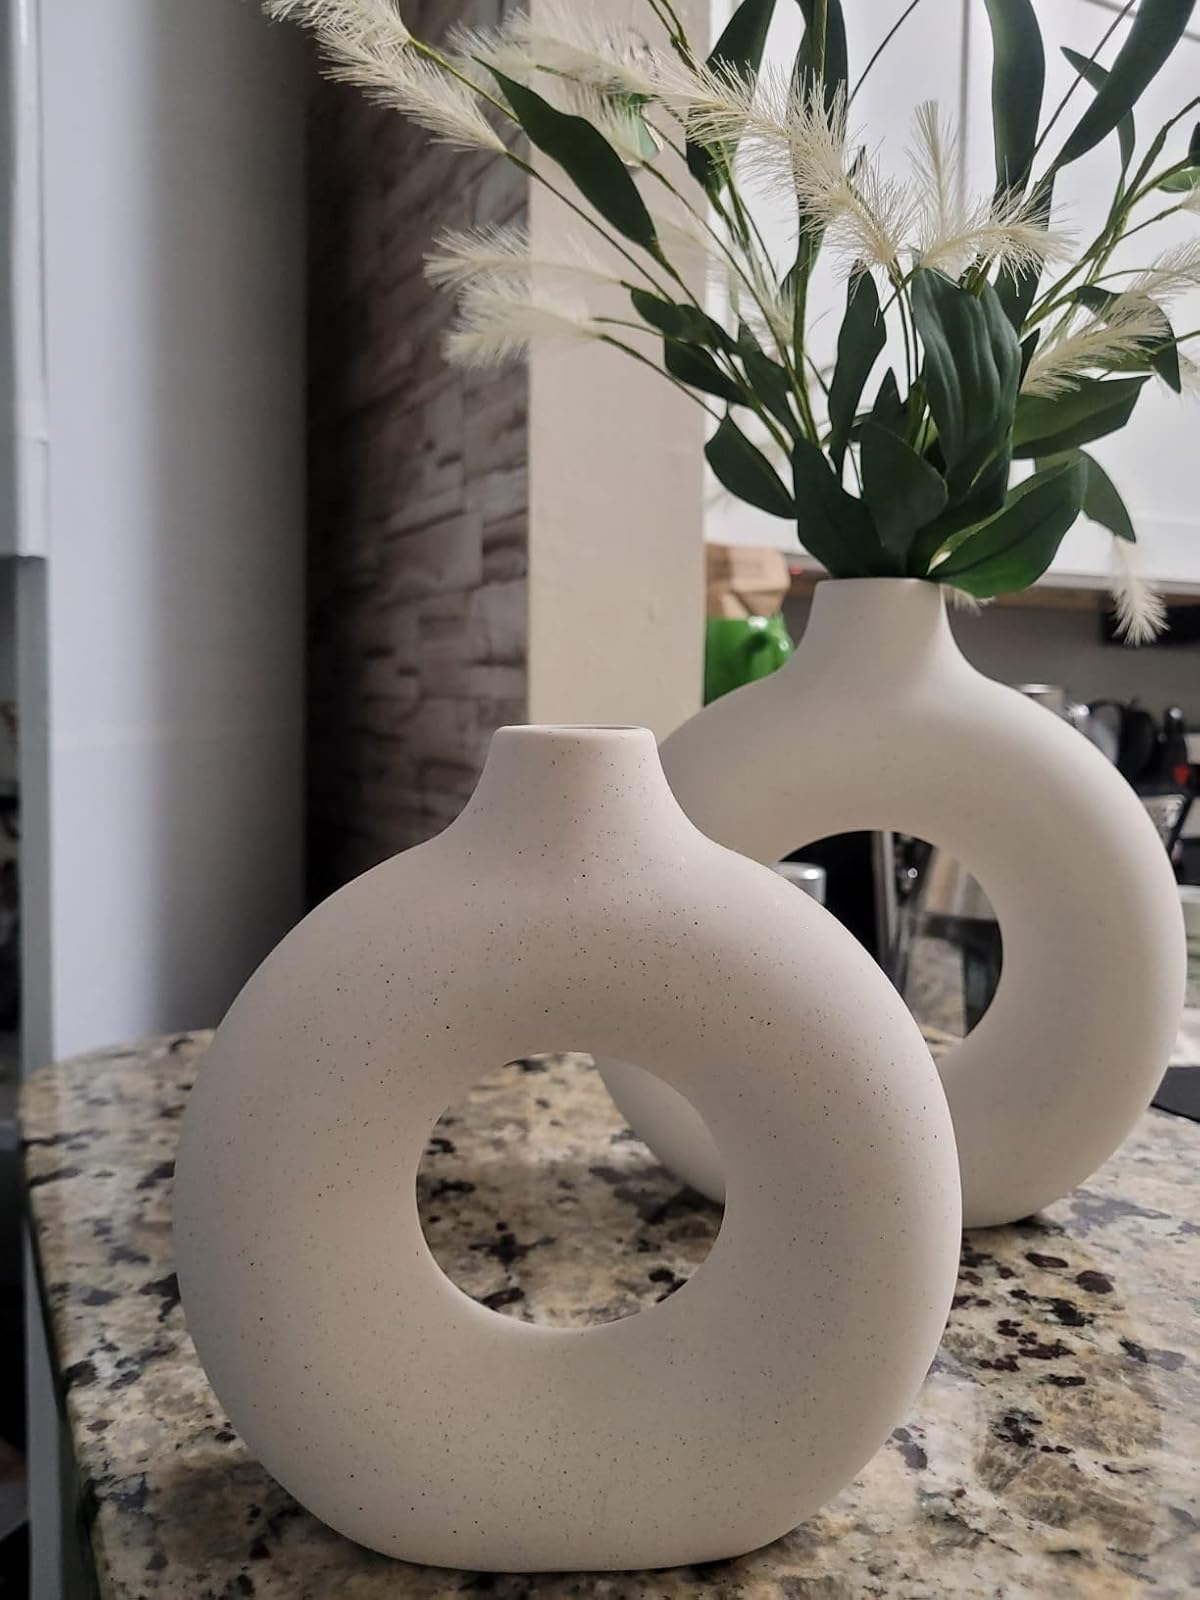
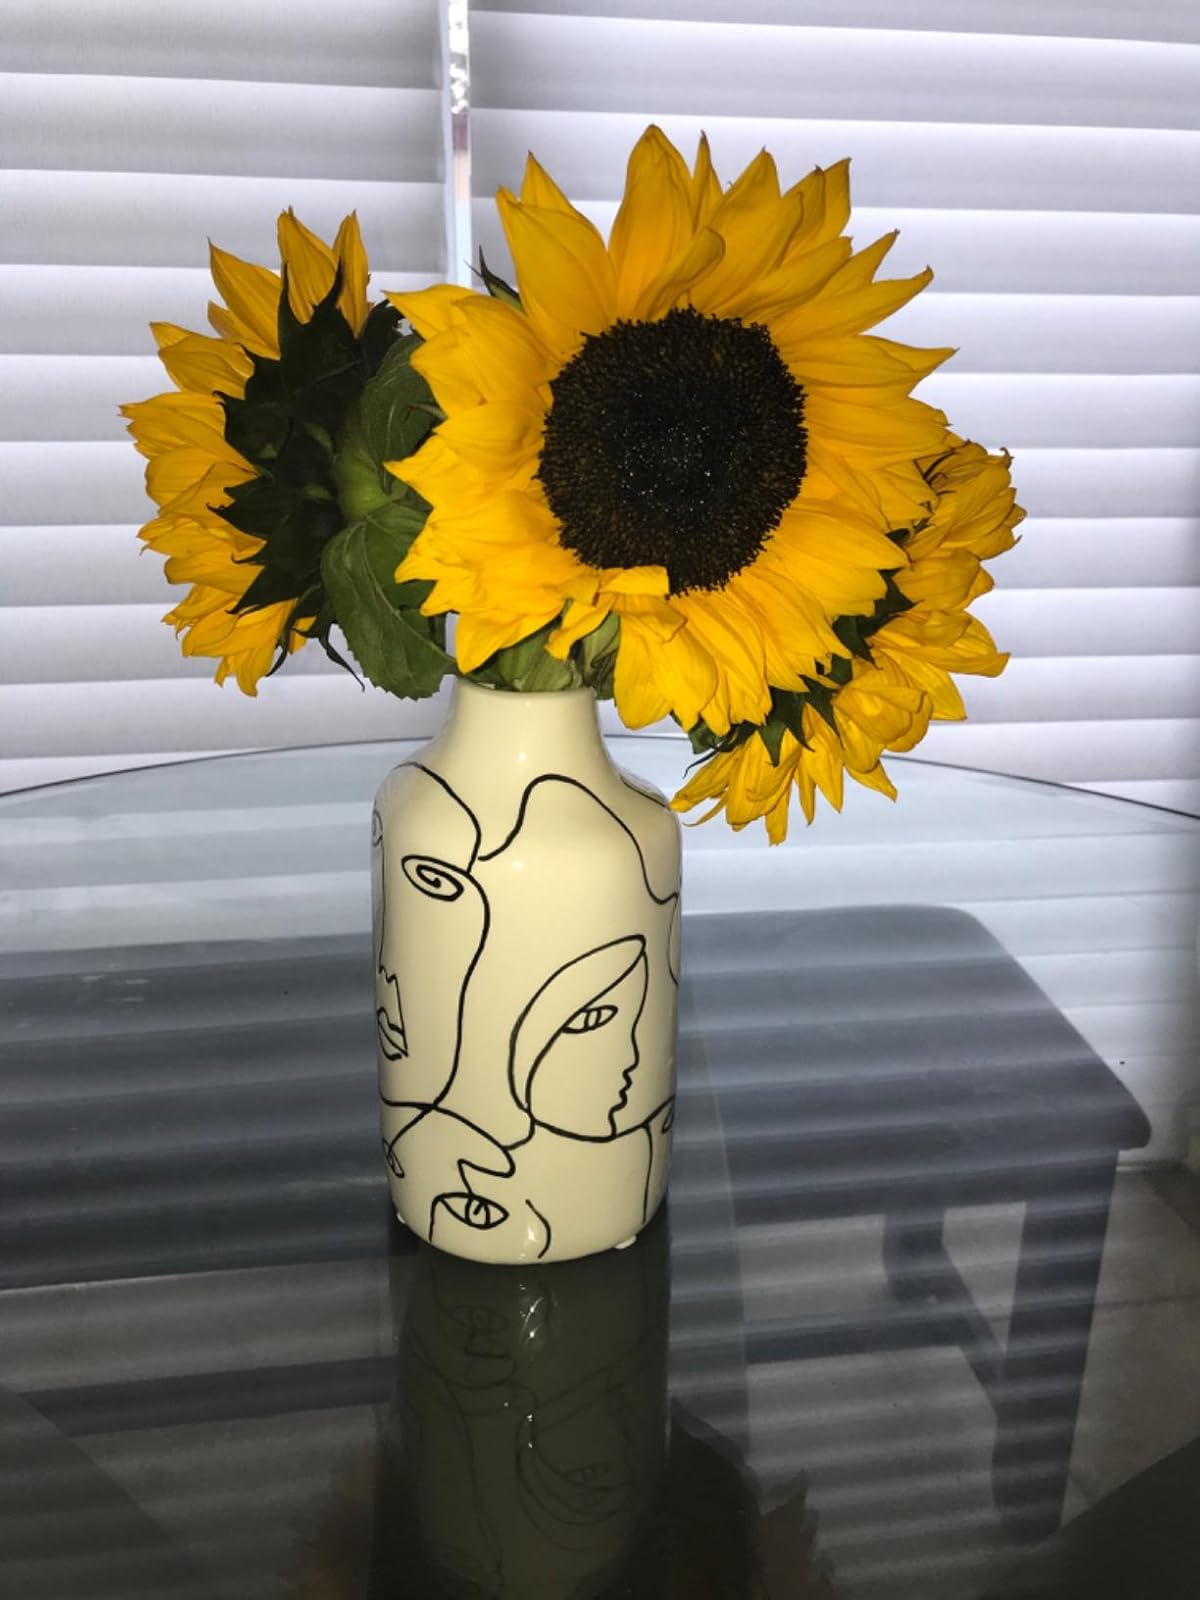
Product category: vase
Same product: no